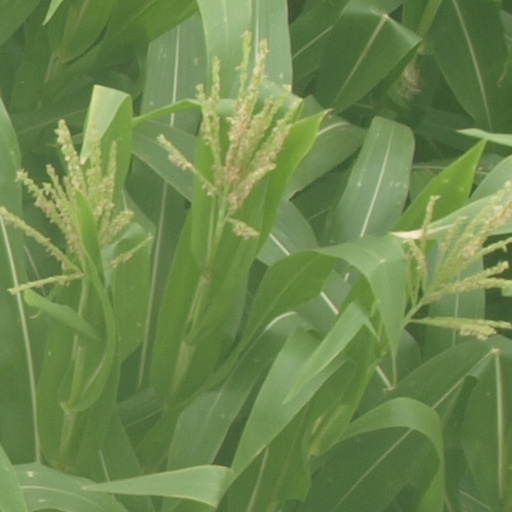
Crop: maize; corn